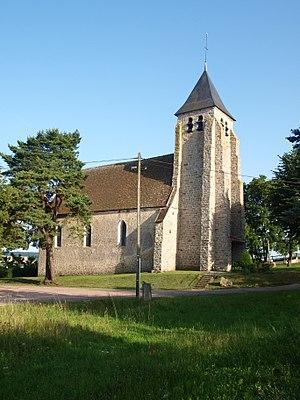
Étigny (Yonne, France)